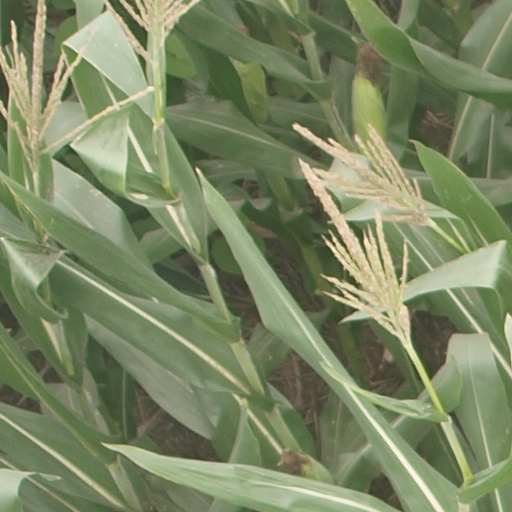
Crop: maize; corn